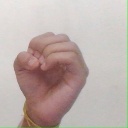
अक्षर: ऊ